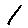
Label: 1